Computer

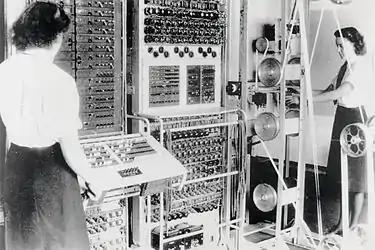
Two women are seen by the Colossus computer.

During World War II, the British code-breakers at Bletchley Park achieved a number of successes at breaking encrypted German military communications. The German encryption machine, Enigma, was first attacked with the help of the electro-mechanical bombes which were often run by women. To crack the more sophisticated German Lorenz SZ 40/42 machine, used for high-level Army communications, Max Newman and his colleagues commissioned Flowers to build the Colossus. He spent eleven months from early February 1943 designing and building the first Colossus. After a functional test in December 1943, Colossus was shipped to Bletchley Park, where it was delivered on 18 January 1944 and attacked its first message on 5 February.